Ben Gascoigne

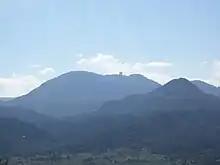
A forested landscape of low mountains, with the profile of a domed building on a distant ridgeline

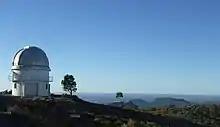
A telescope dome on a mountain-top, with a forested landscape spread out below

In 1949, the Gascoignes' third child, daughter Hester, was born. Like many Observatory personnel, the Gascoignes lived in a staff residence on Mount Stromlo, which was a long difficult trip away from Canberra. It was cold and lonely, particularly for Rosalie, but they enjoyed the outdoors, and the landscape inspired Rosalie's creativity and later her artistic career. In 1960 they relocated to Deakin in suburban Canberra, and in the late 1960s they moved to another suburb, Pearce.